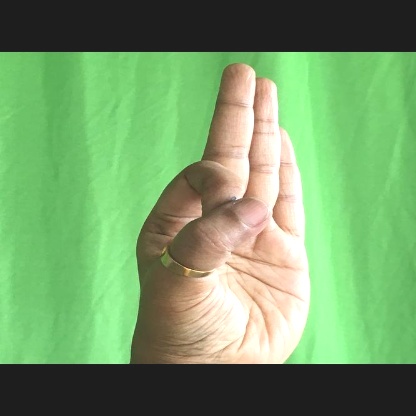
Mudra: Aralam